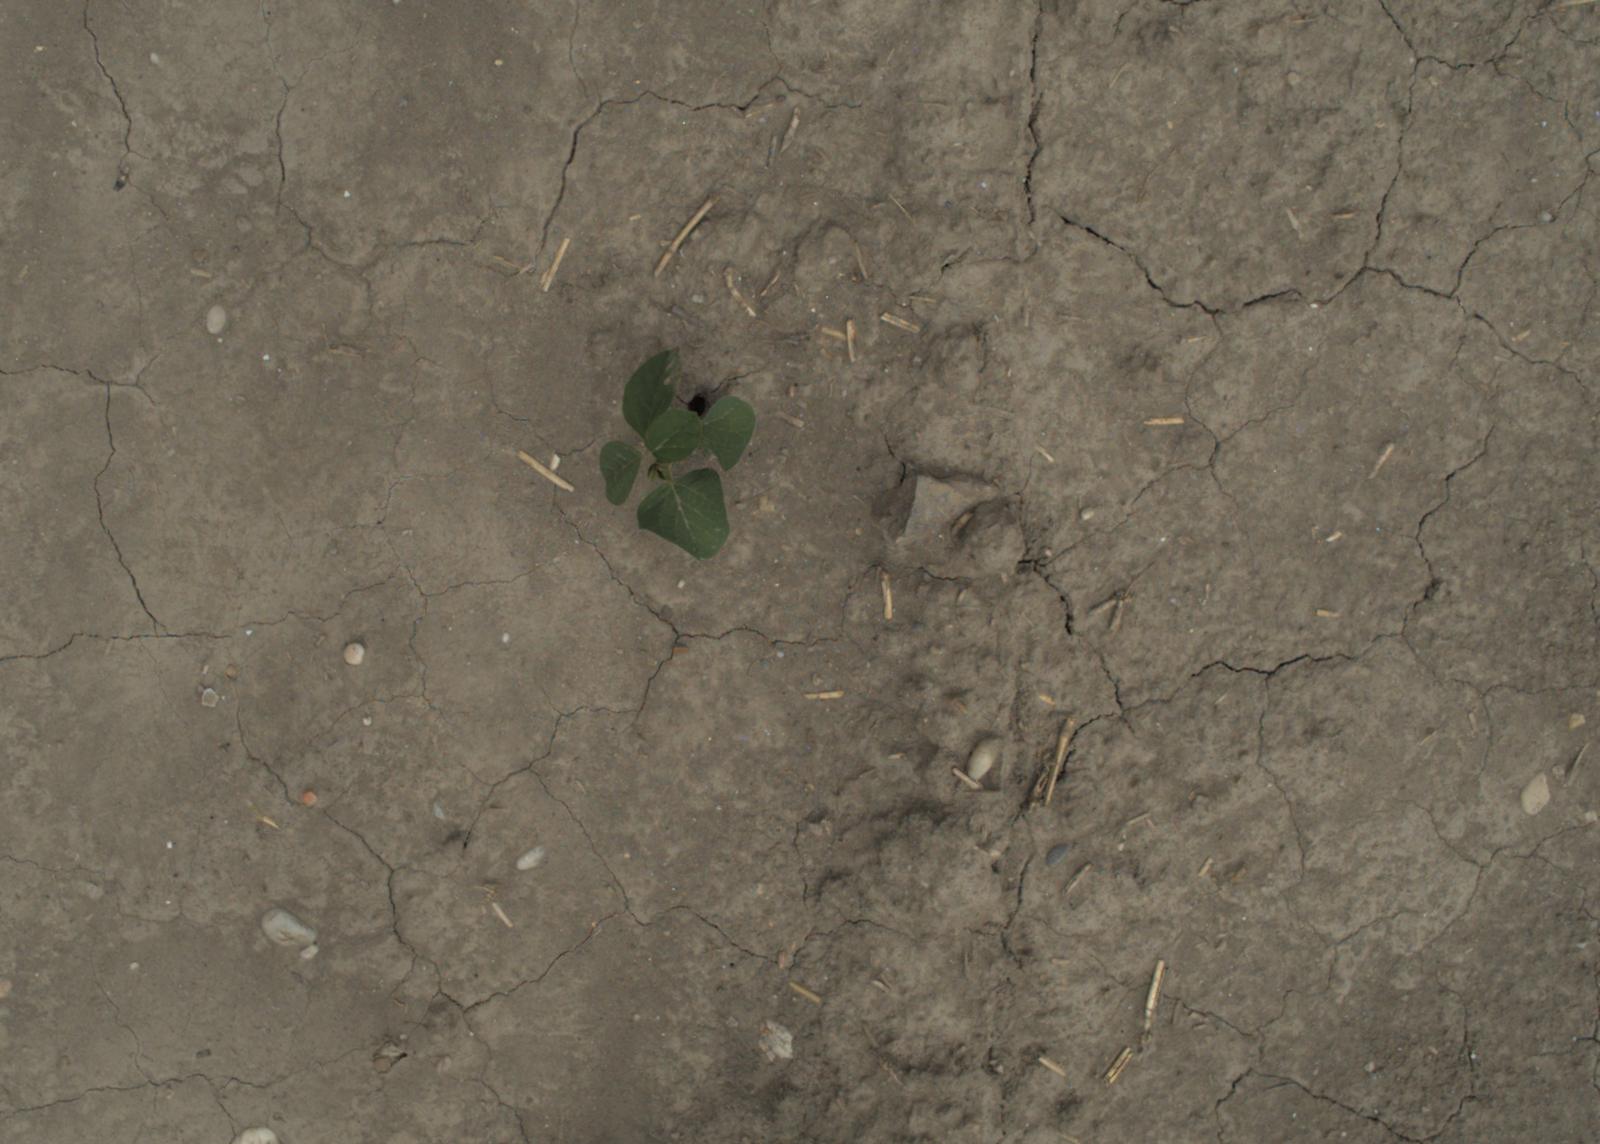
Capture date: 05.07.2021 13:13:40
Weather: cloudy
Wind: medium
Seeding date: 08.06.2021
Plant canopy height (mm): 961